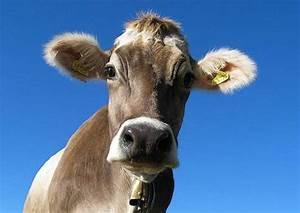
cow